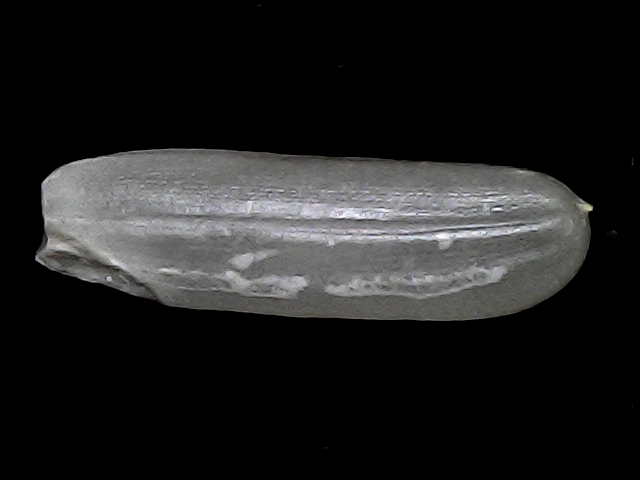
Rice variety: BRRI102